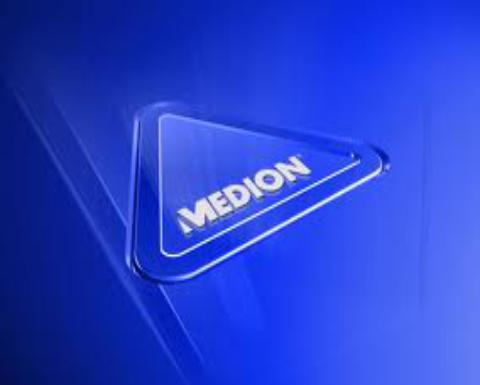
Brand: Medion
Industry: Electronic